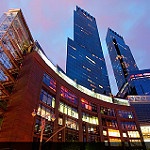
Label: buildings